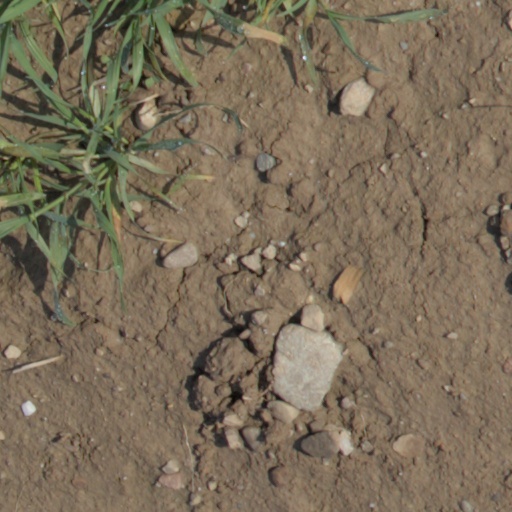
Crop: wheat